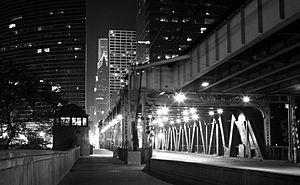
Photo prise à chicago
Lake Street est une artère majeure, est-ouest, de la ville de Chicago aux États-Unis.
La ligne verte du métro de Chicago utilise les jonctions les plus anciennes du réseau original. Longue de 33,5 km, son tracé est entièrement aérien et elle comporte 30 stations entre Harlem à l'est et Cottage Grove ou Ashland/63 au sud en passant par le Loop aérien. Il s’agit de la seule ligne passant par le Loop aérien mais n’y faisant pas demi-tour.